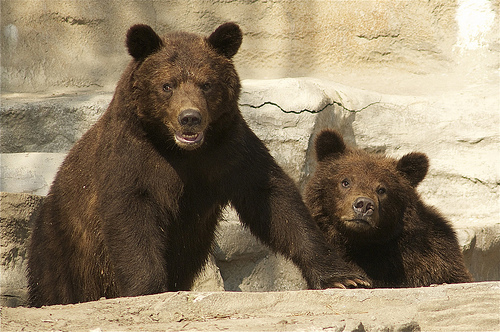
question: どんな天気ですか
answer: 晴れ

question: 熊はどこにいますか
answer: 屋外

question: 熊がいる所の地面はどうなっていますか
answer: 石がある

question: 熊は何頭いますか
answer: 2頭

question: 熊はどんな体勢ですか
answer: 座っている

question: 熊以外に何か動物はいますか
answer: いない

question: 誰か人はいますか
answer: いない

question: 熊の後ろには何がありますか
answer: 石の壁